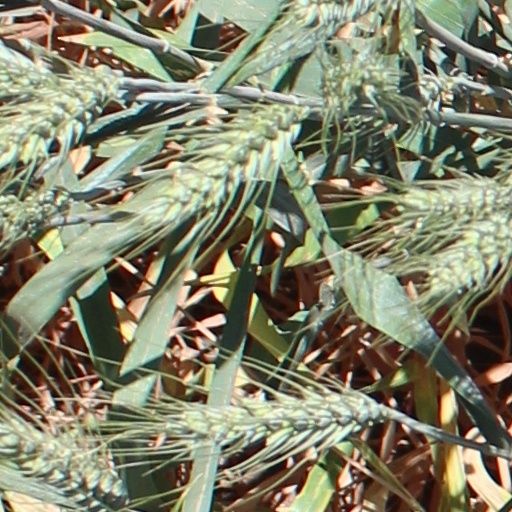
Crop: wheat